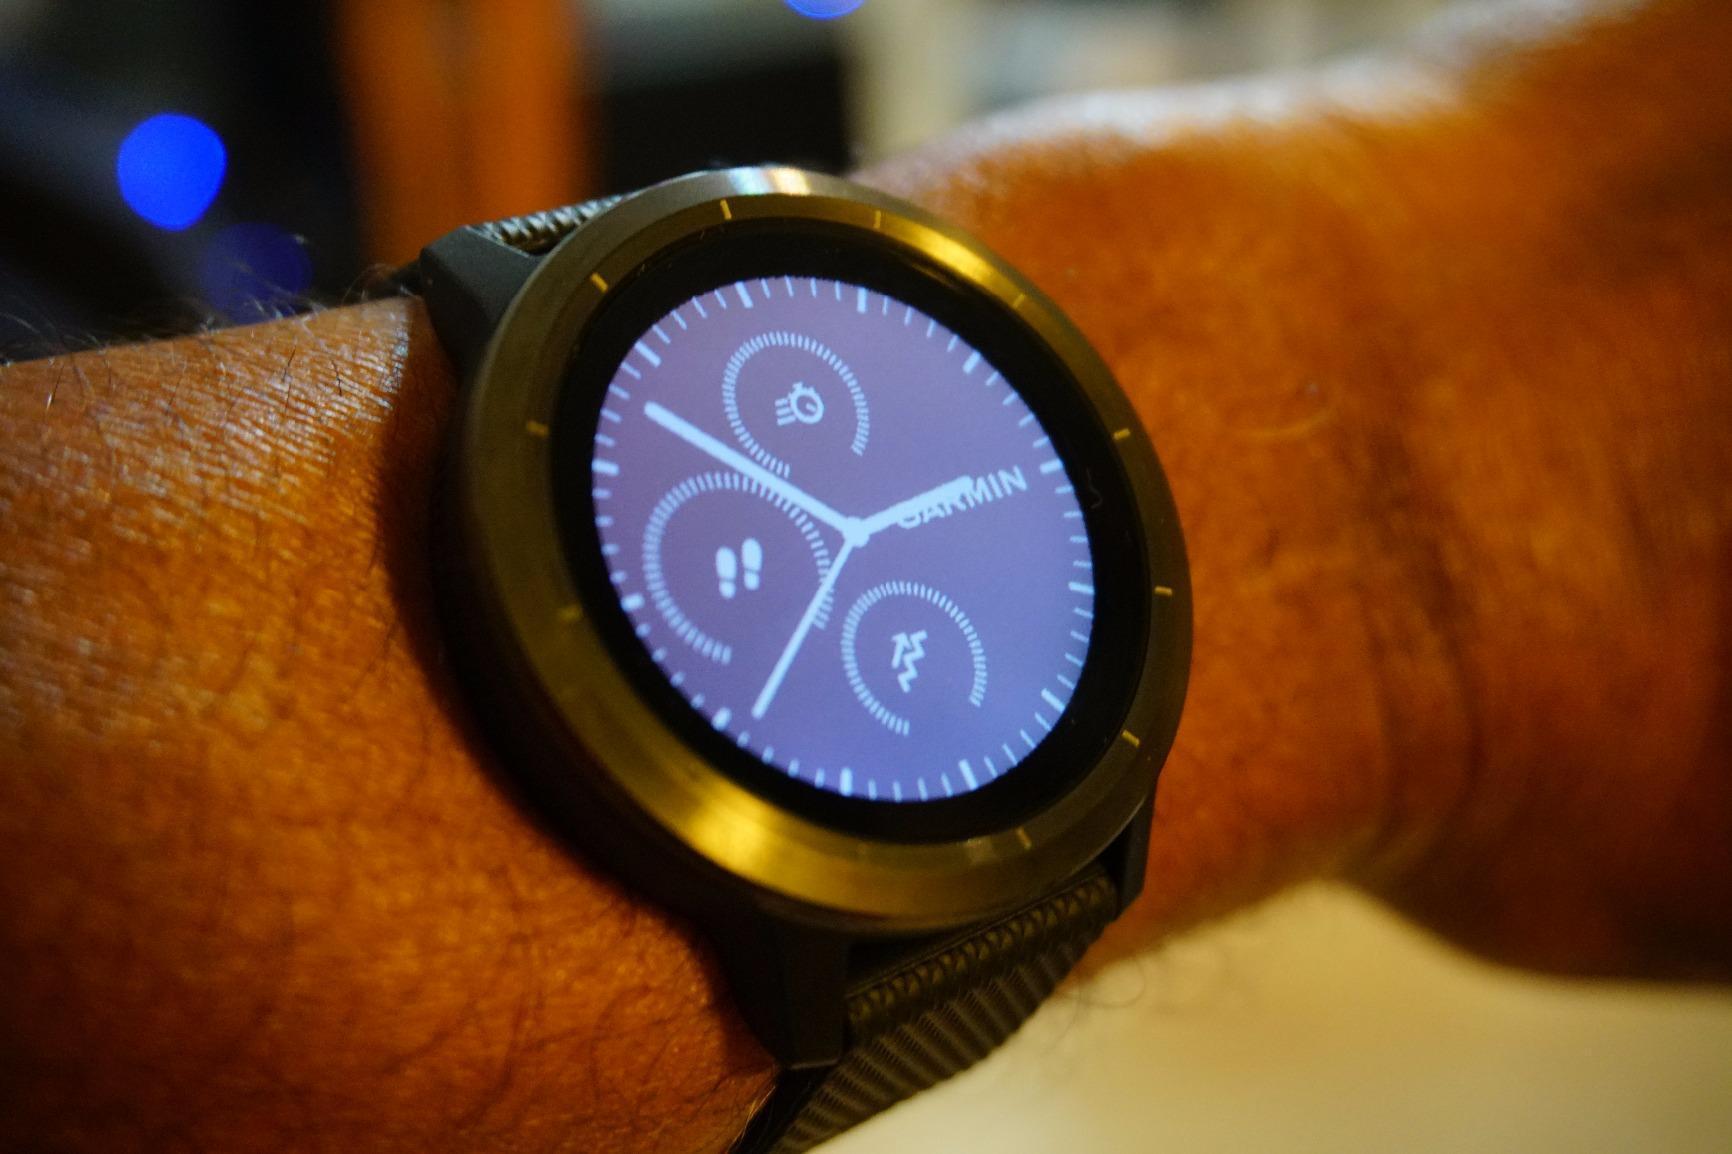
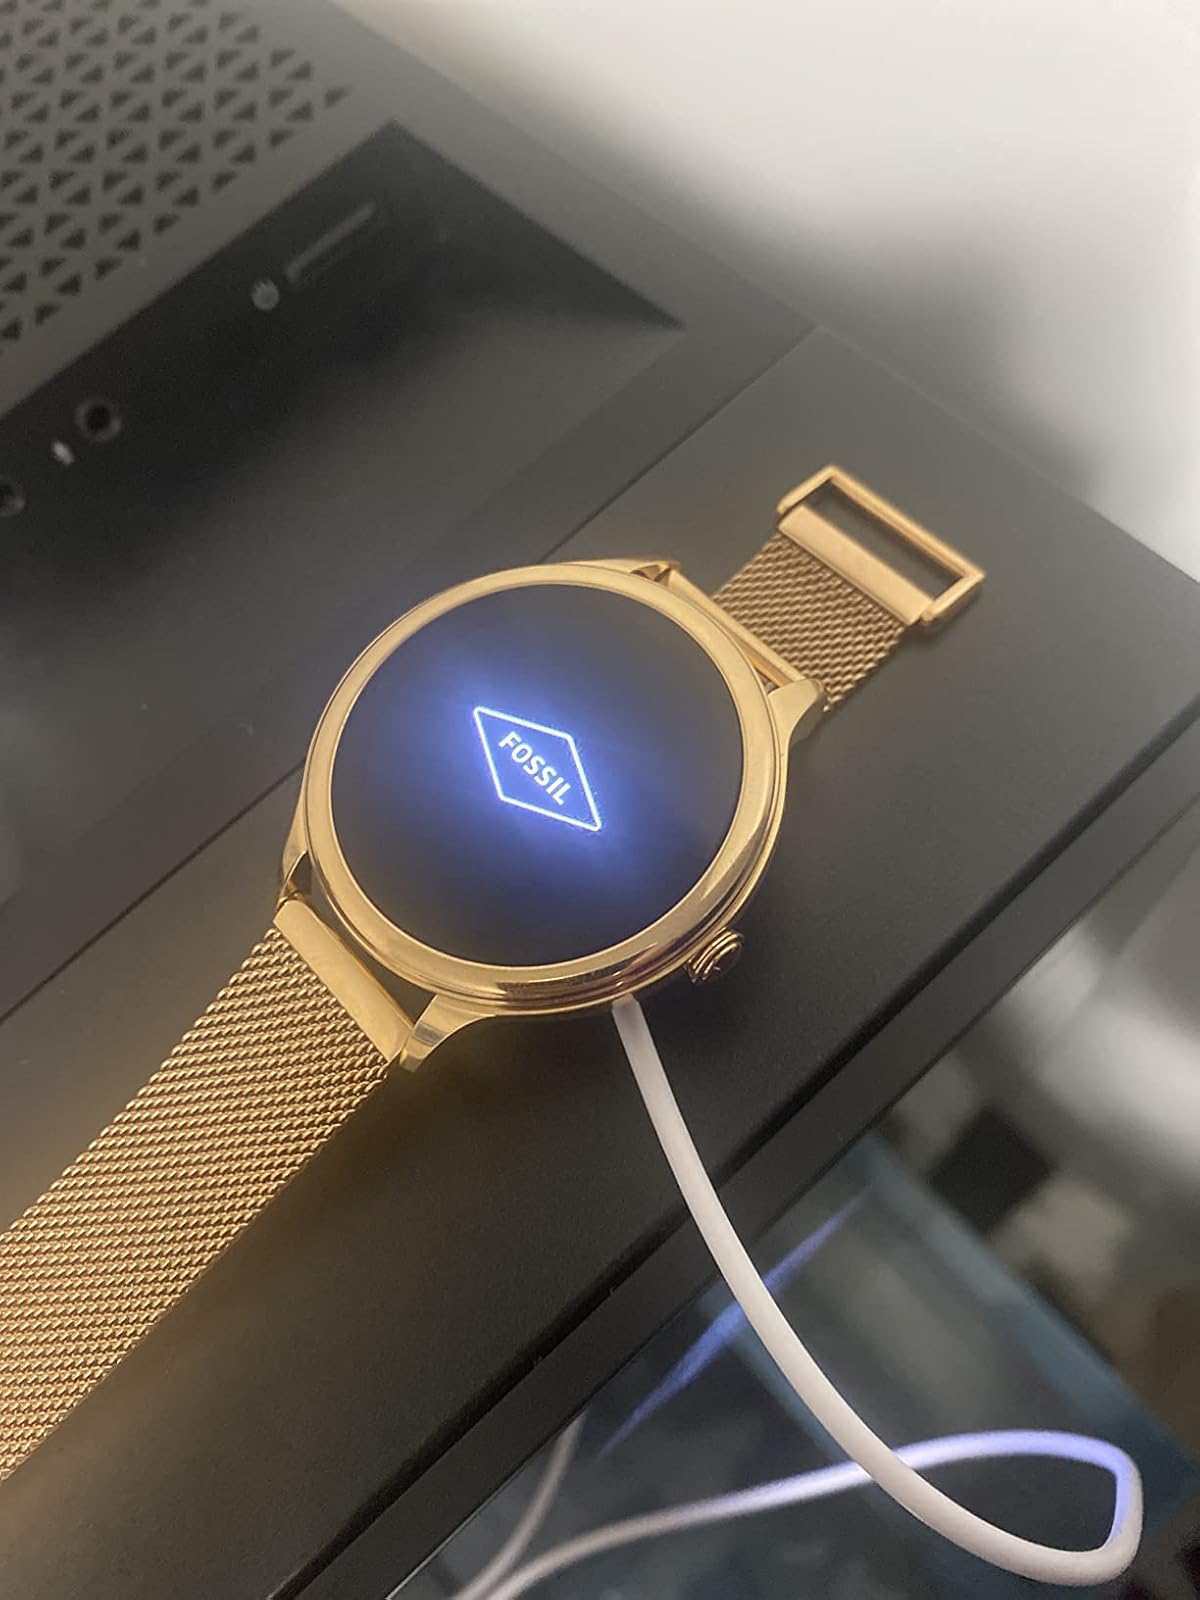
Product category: smartwatch
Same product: no